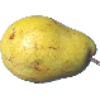
Label: pear_monster